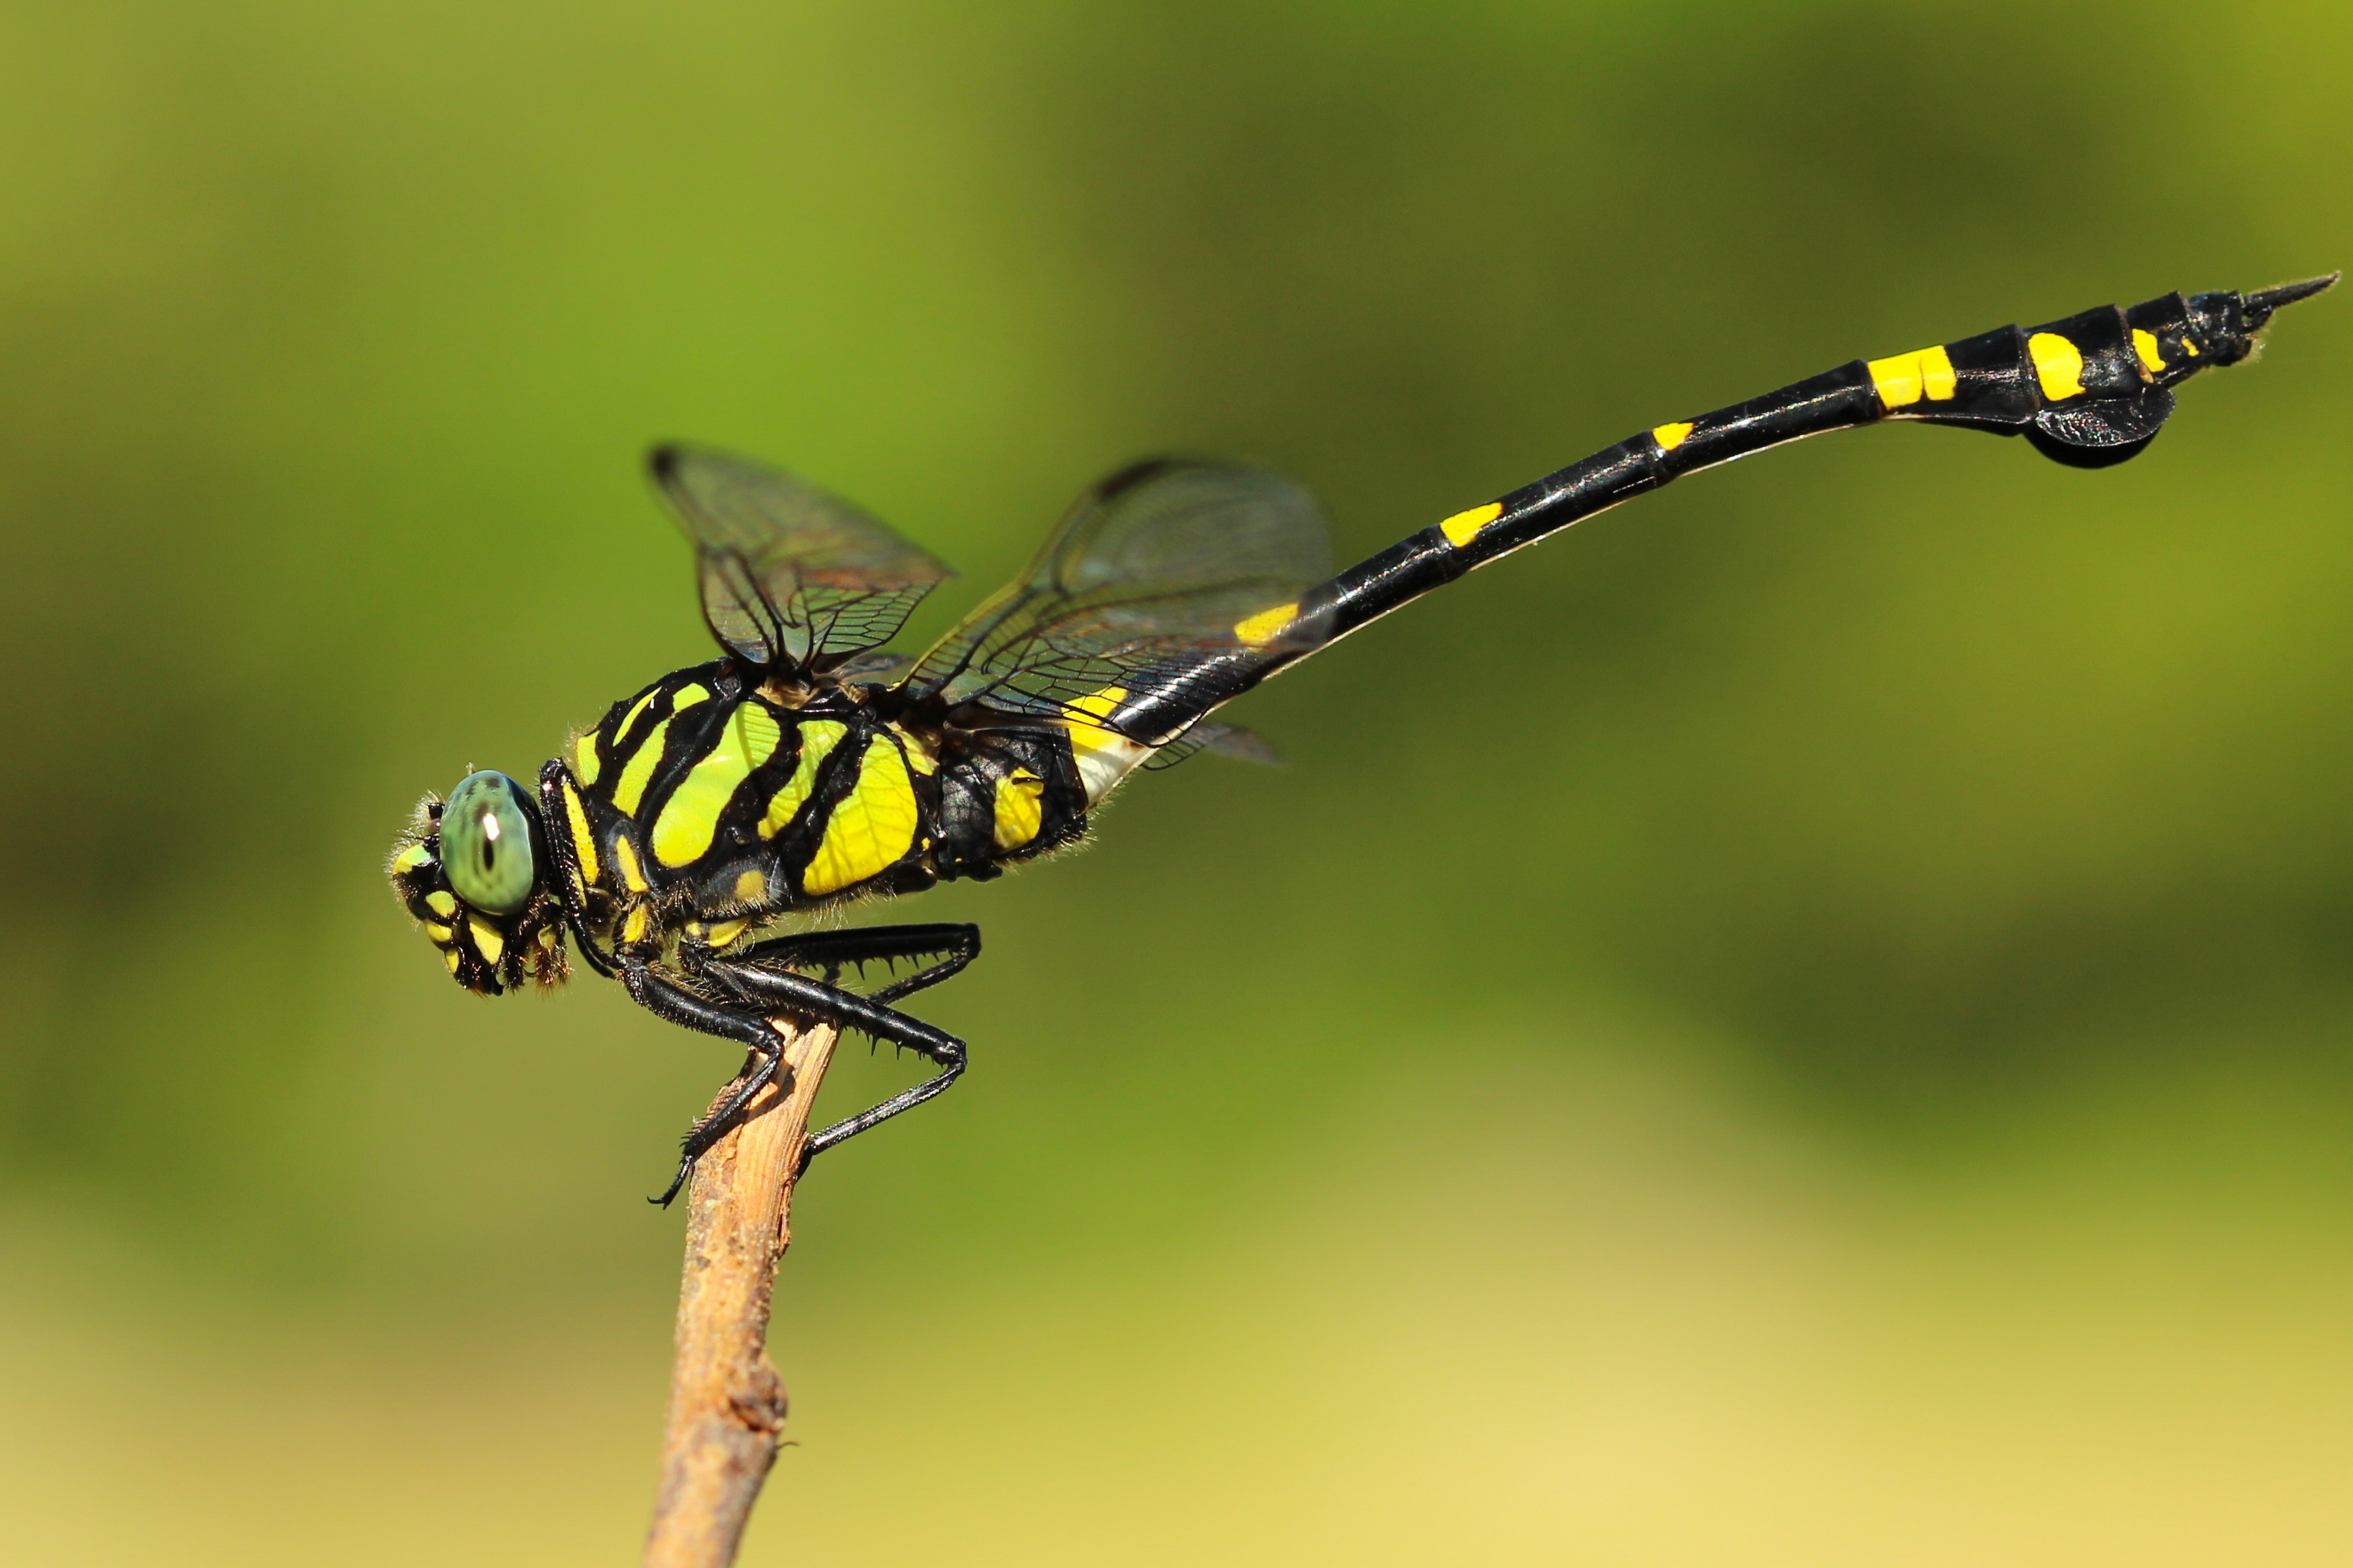
photography, insect, yellow, fauna, invertebrate, close up, dragonfly, damselfly, macro photography, arthropod, plant stem, dragonflies and damseflies